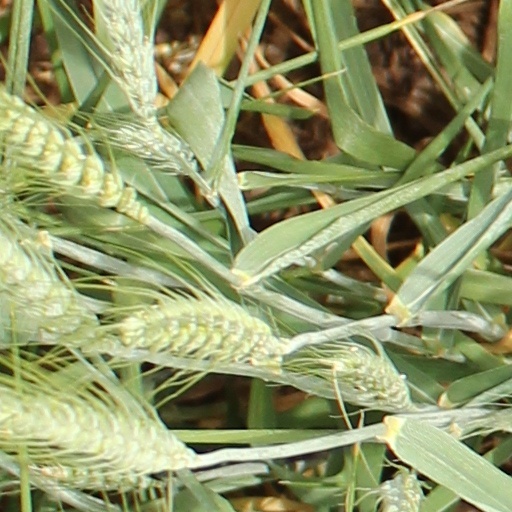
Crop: wheat